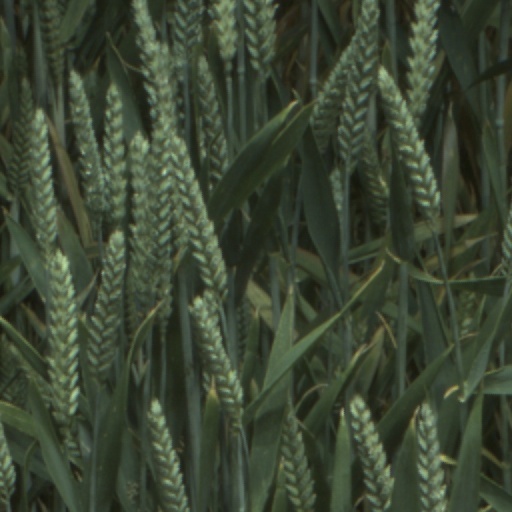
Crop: wheat